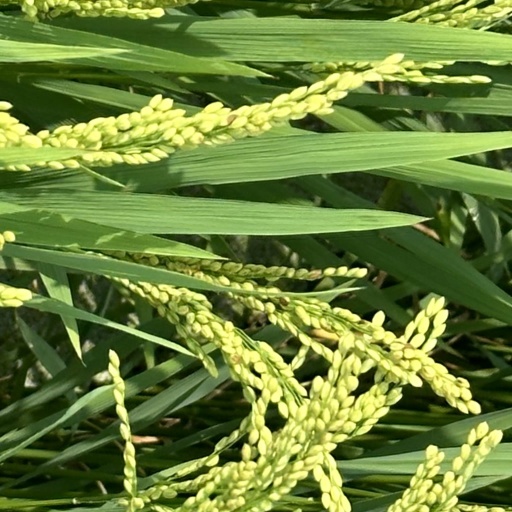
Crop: rice